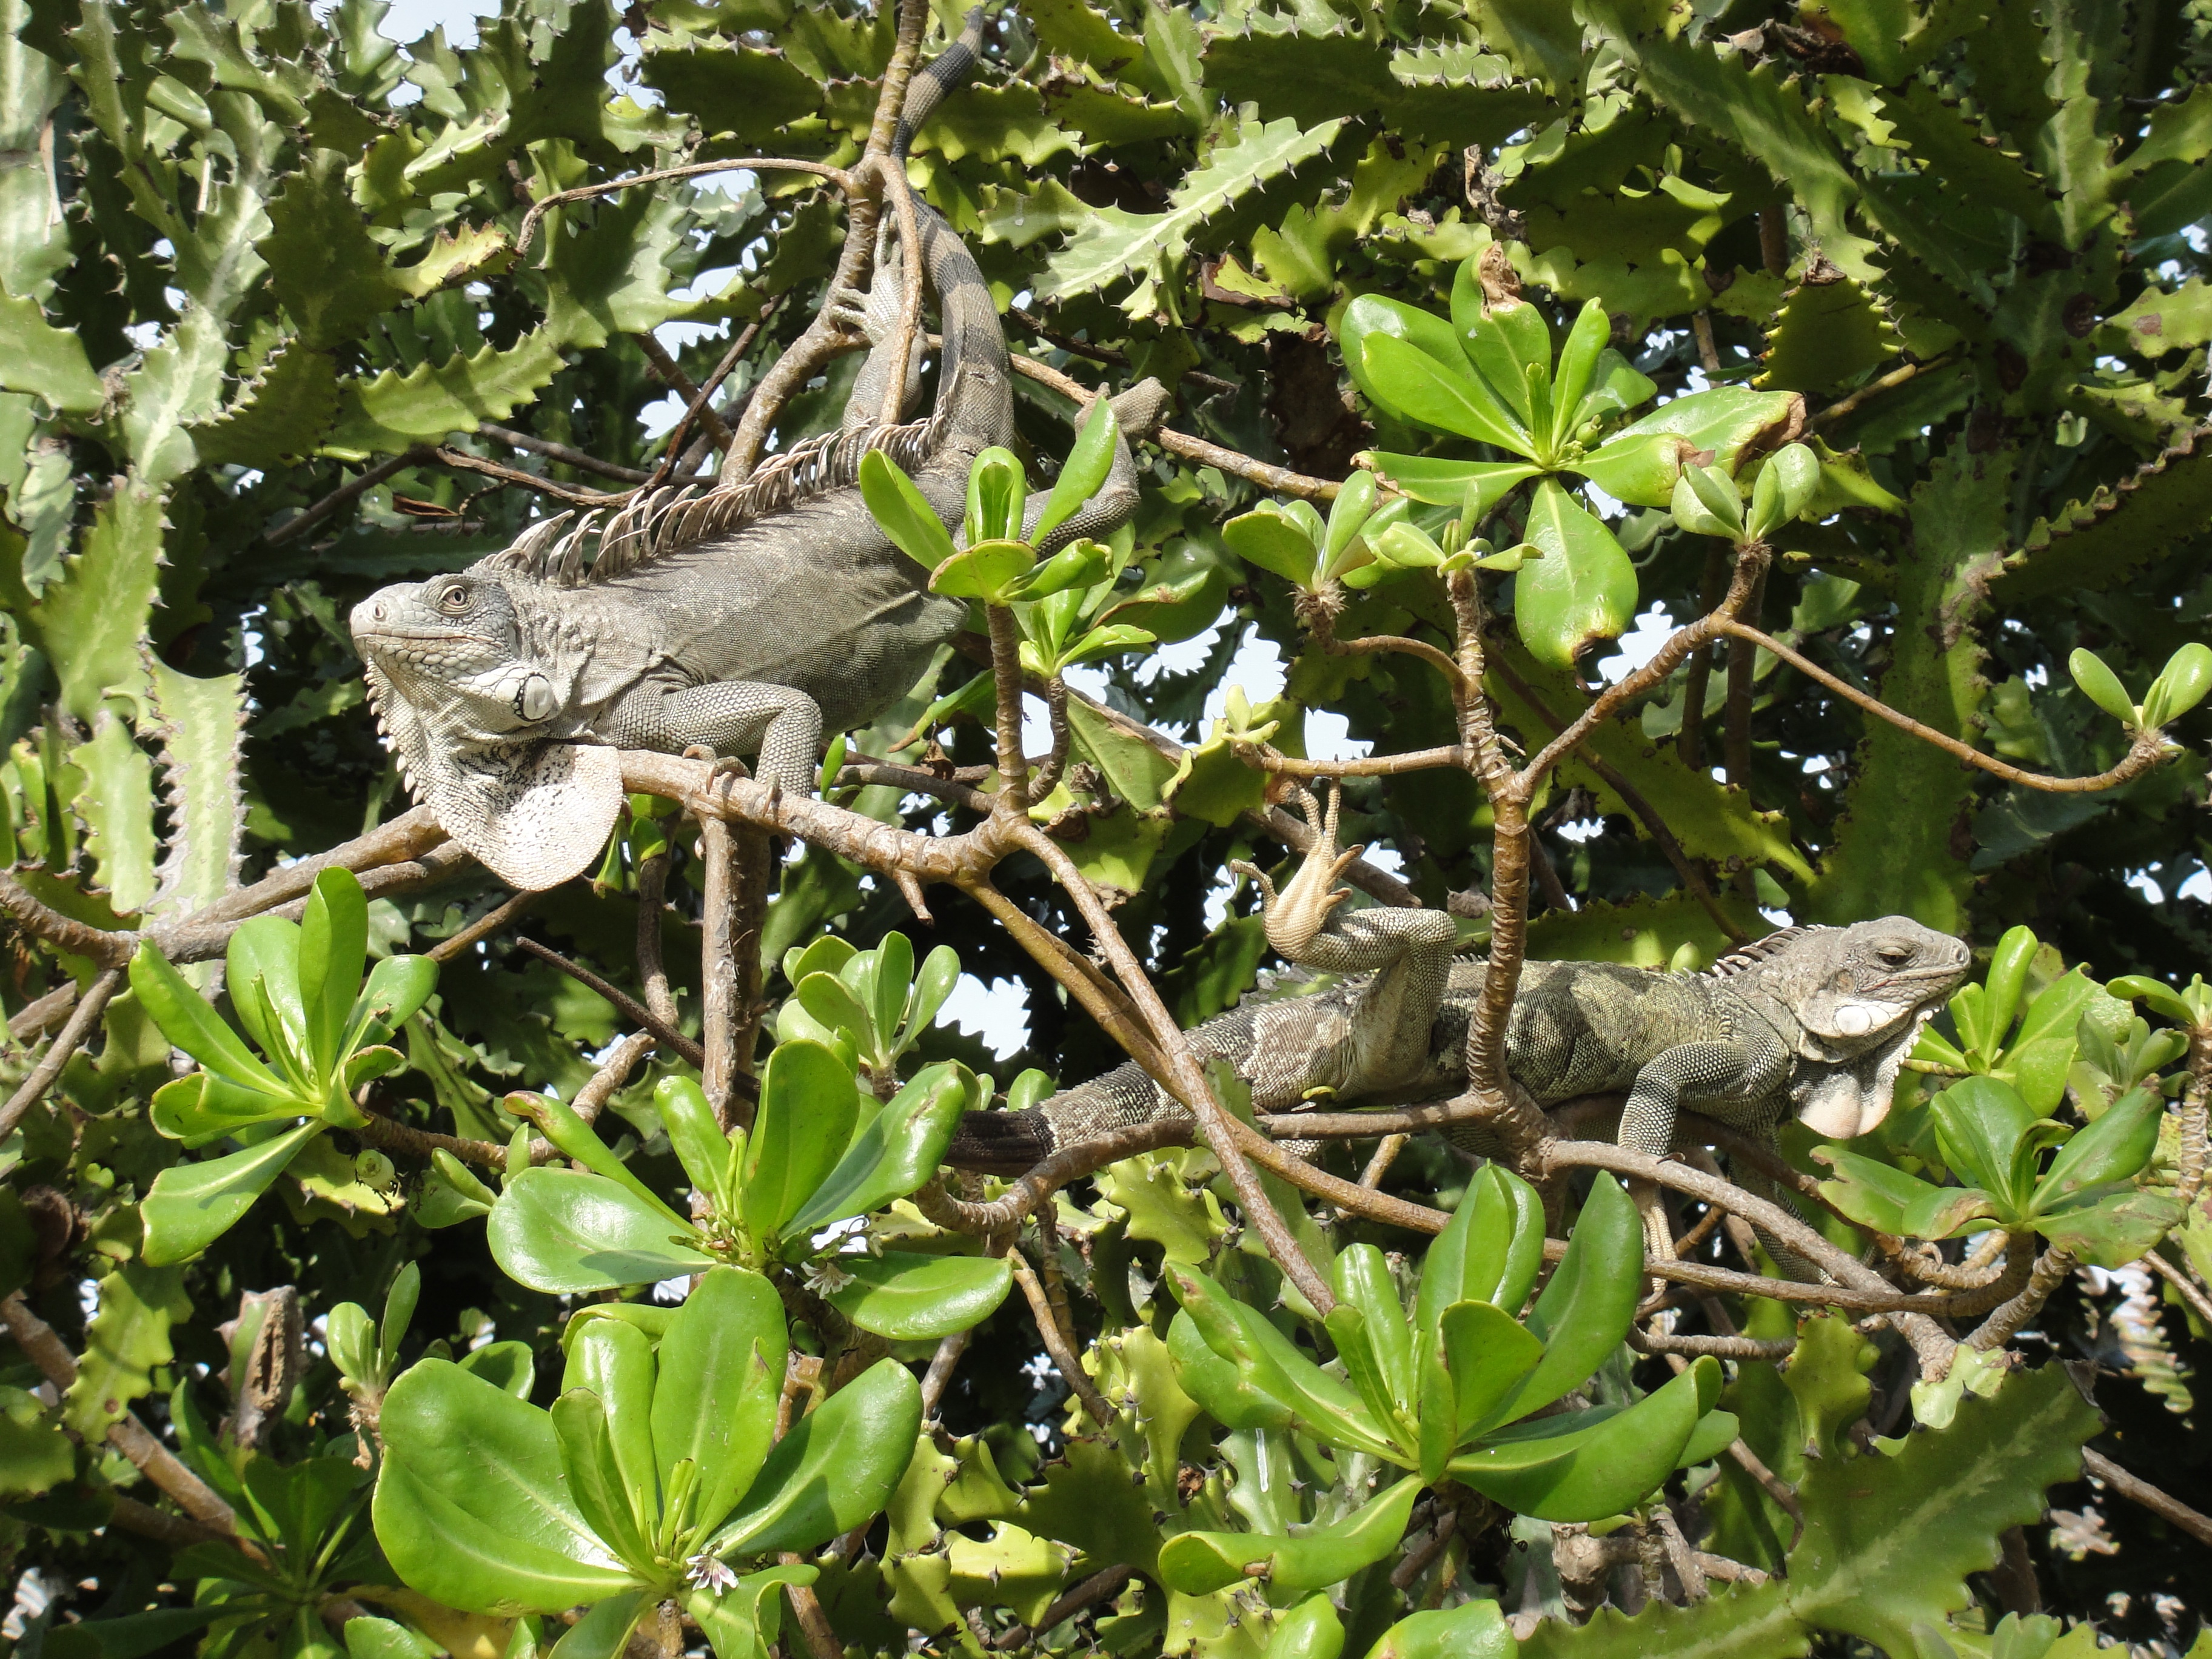
tree, nature, branch, plant, leaf, flower, green, produce, botany, flora, fauna, animals, shrub, reptiles, bonaire, beasts, flowering plant, iguanas, netherlands antilles, woody plant, land plant